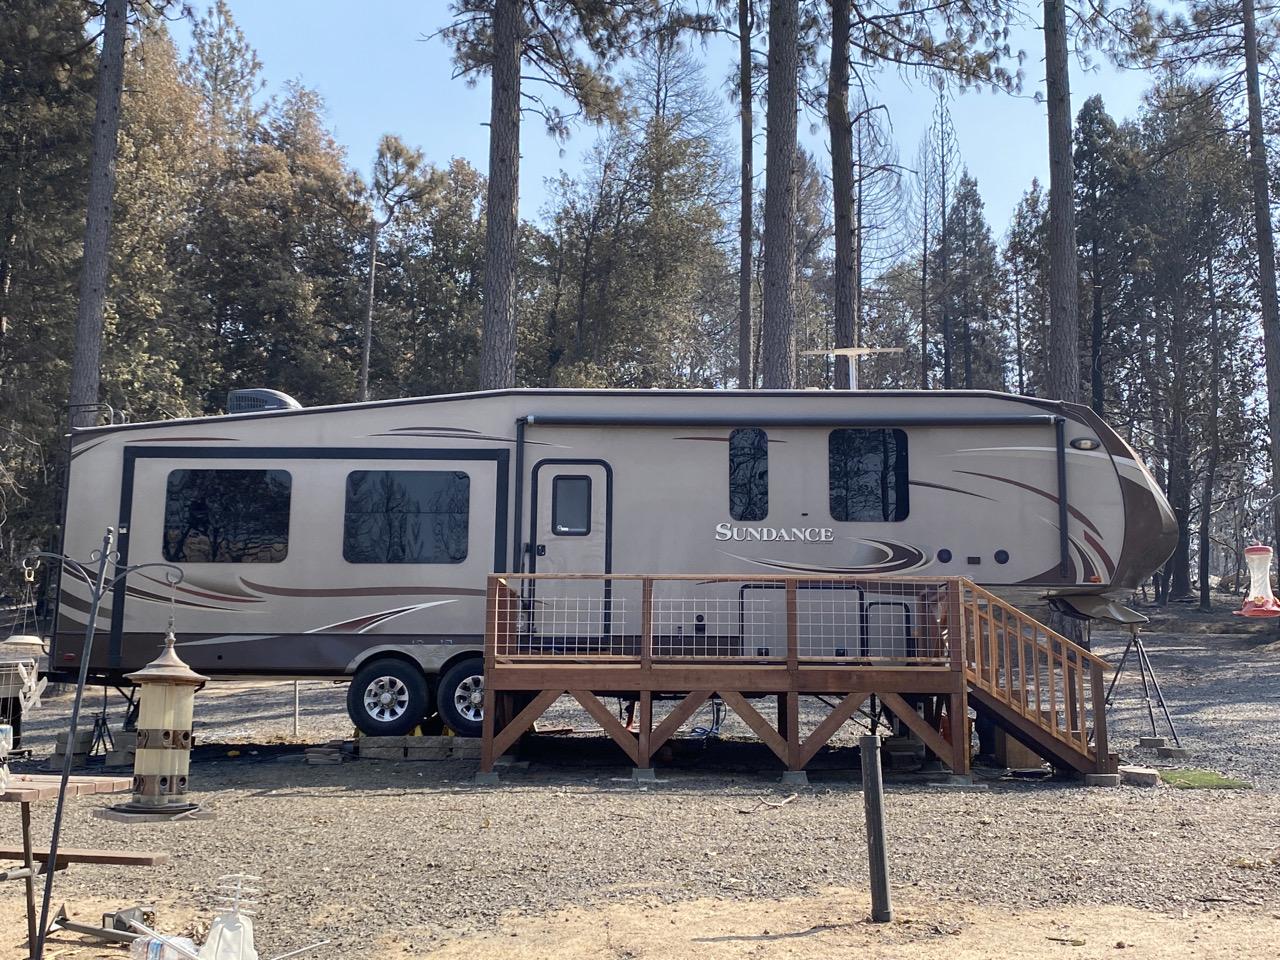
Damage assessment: no_damage